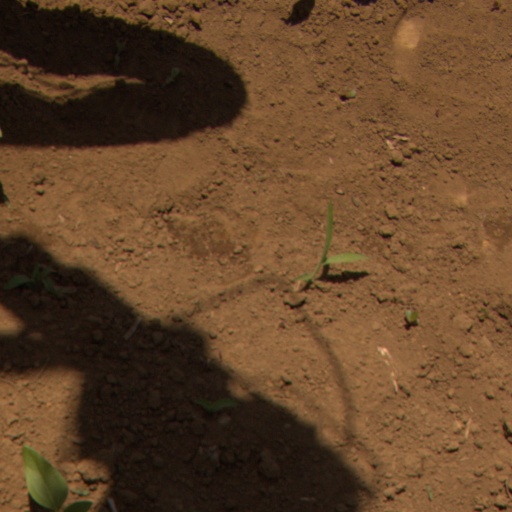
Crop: Jerusalem artichoke